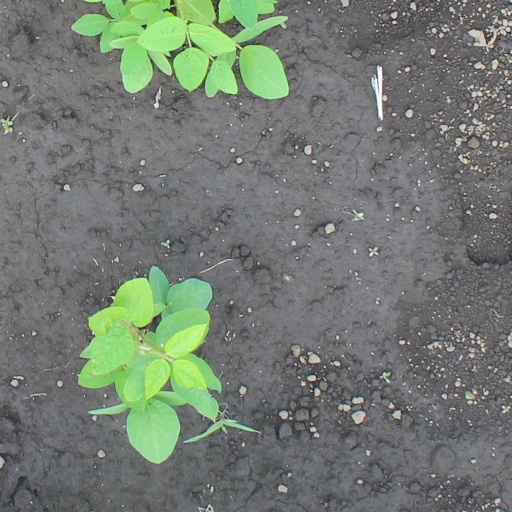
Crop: soybean